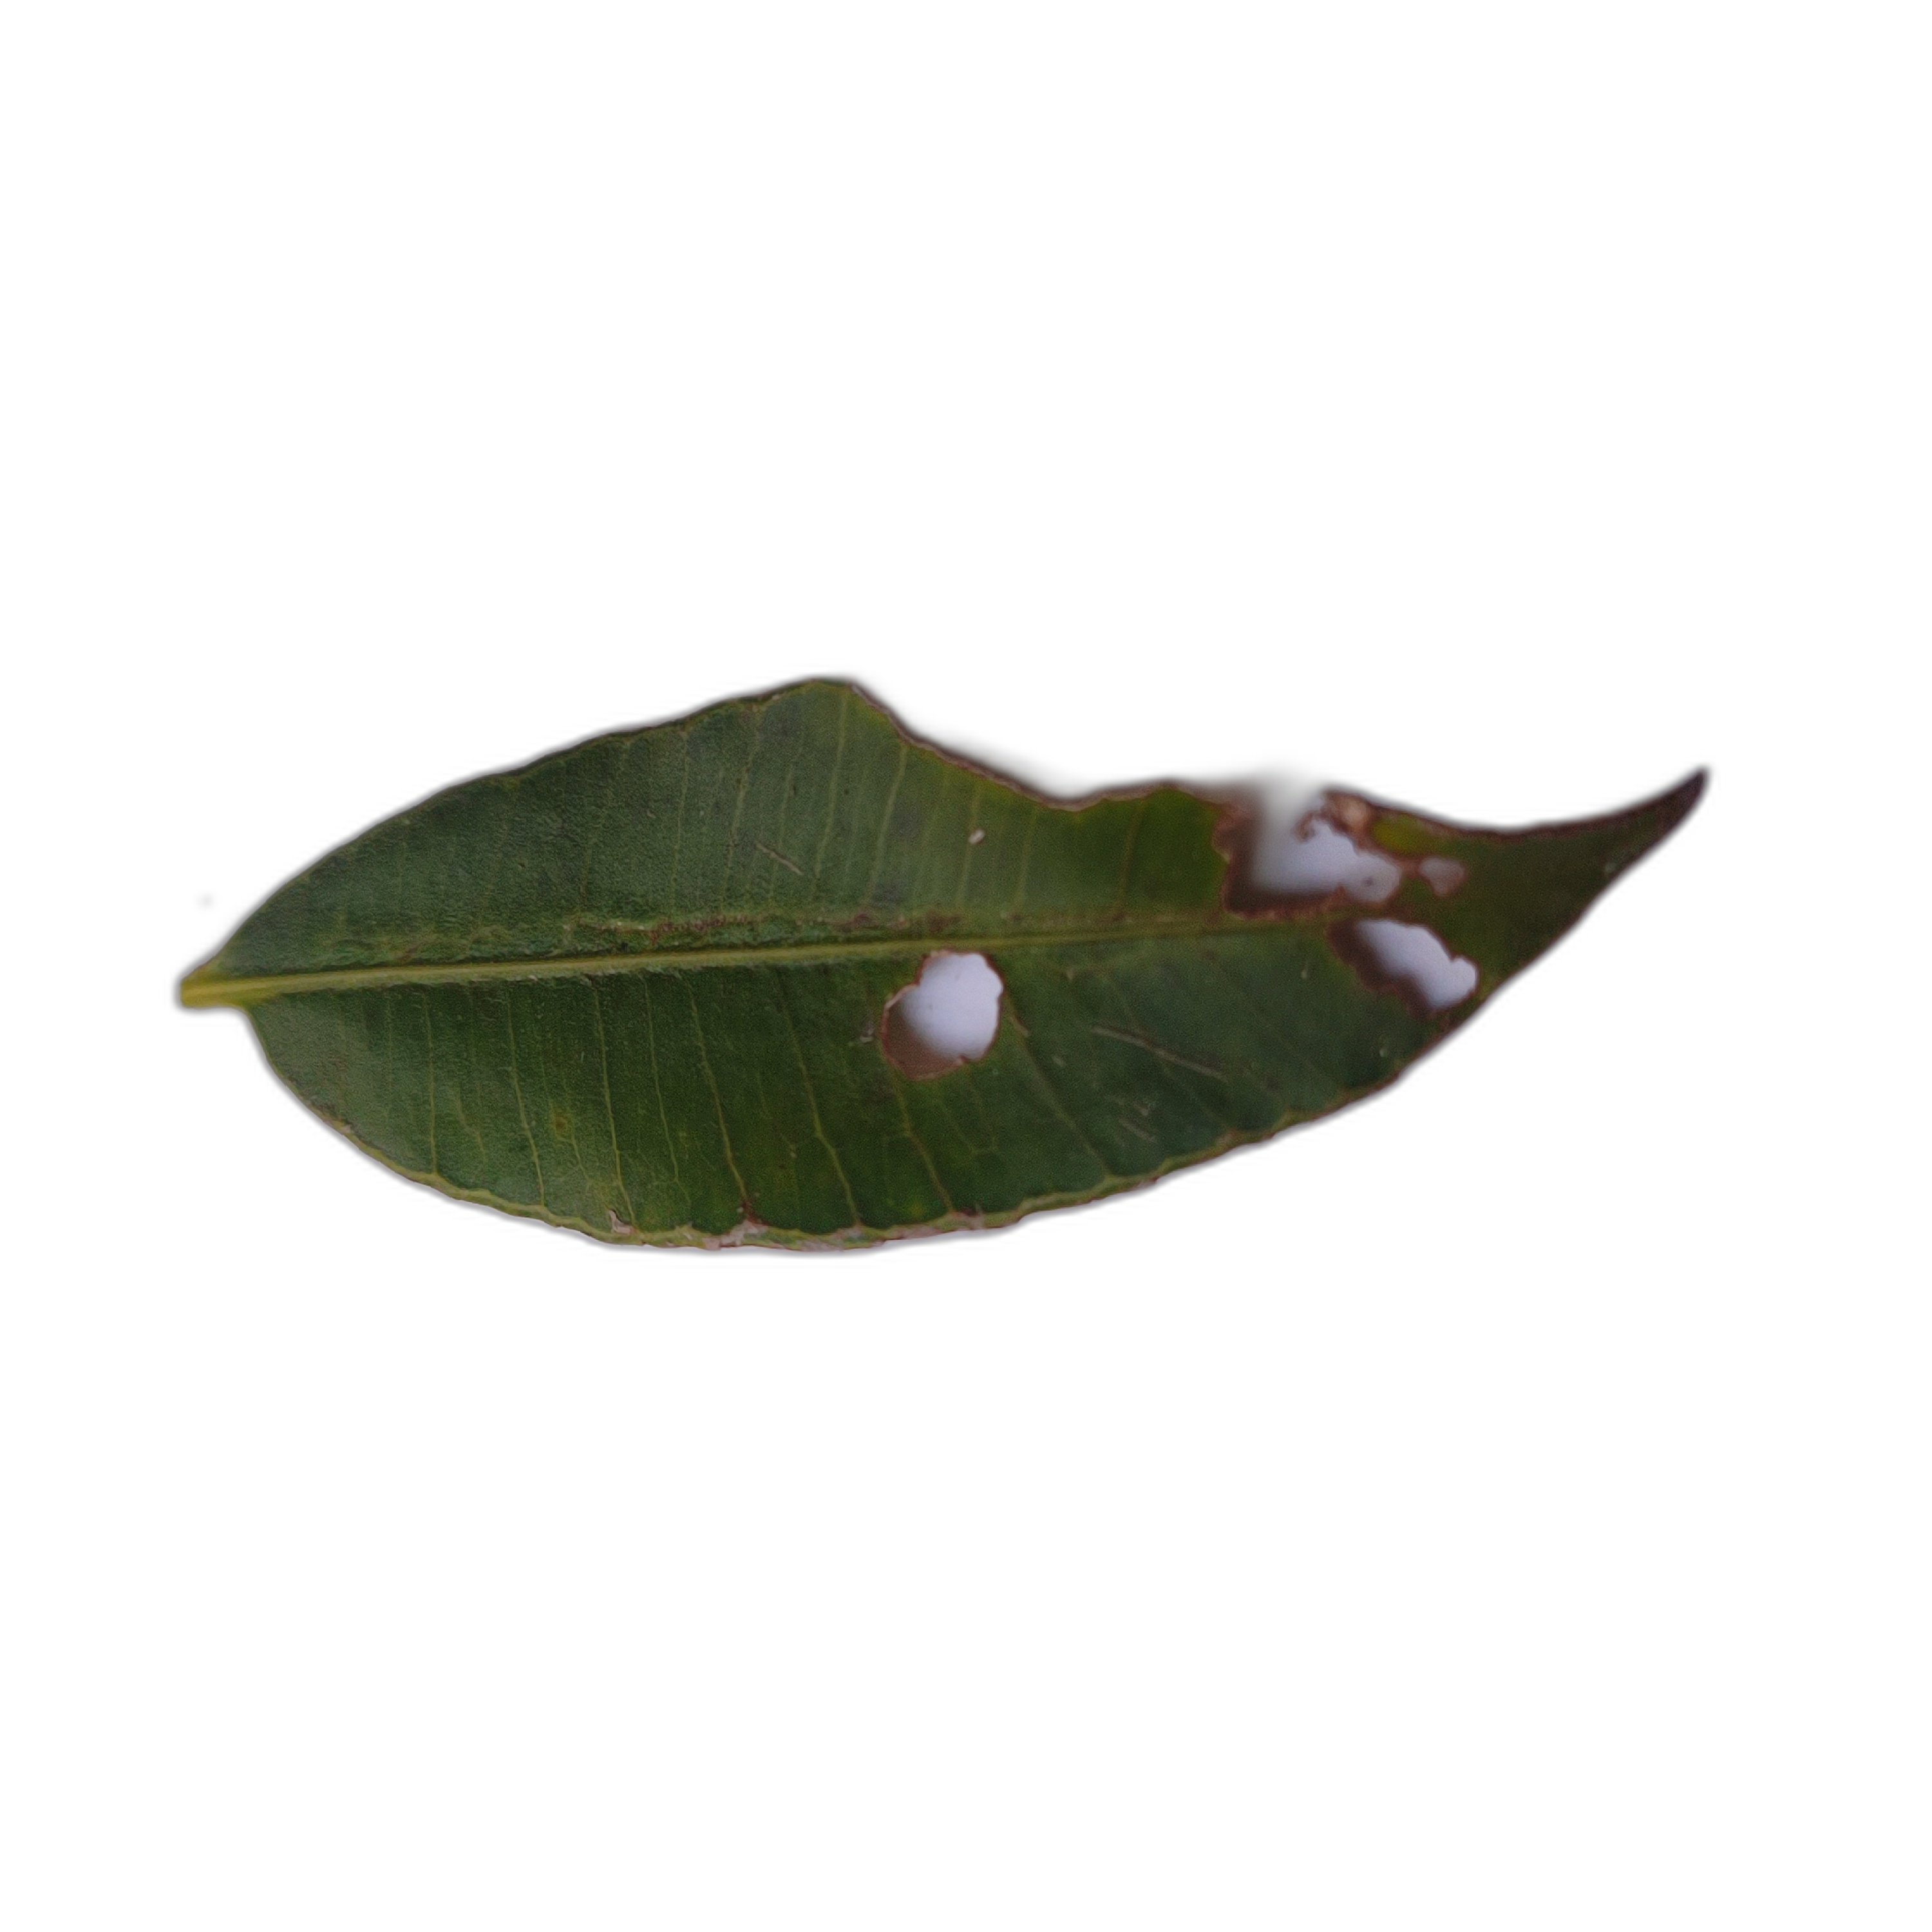
Label: not_healthy